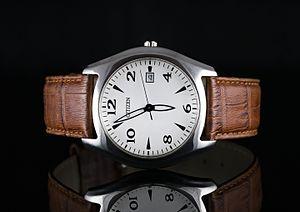
Citizen Watch Co. est une entreprise japonaise d'horlogerie.